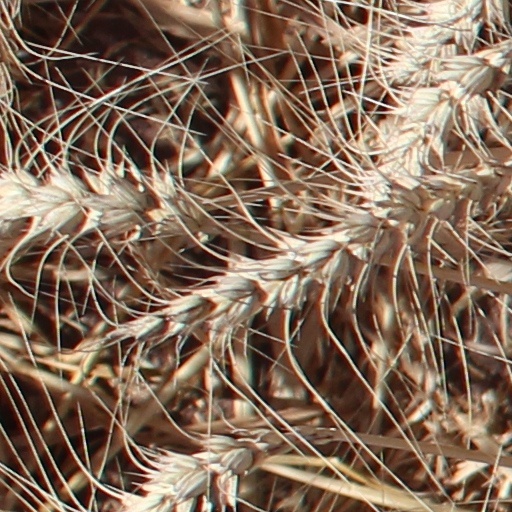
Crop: wheat